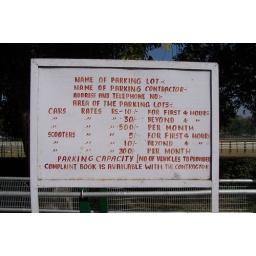
sign near the tourist spot, India Gate.. obviously this person had no idea what he was writing... hee